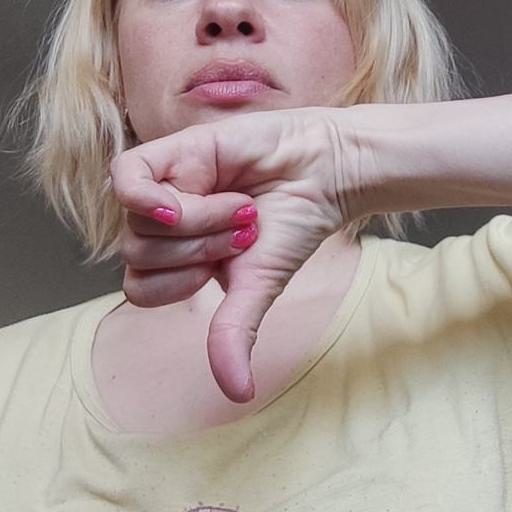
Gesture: dislike